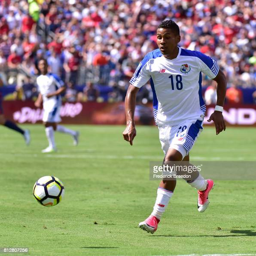
athlete plays against country during a match